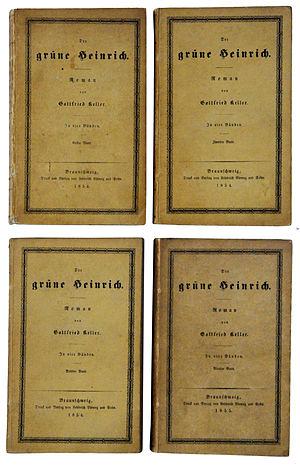
Henri le vert de Gottfried Keller est un roman partiellement autobiographique qui aux côtés de Wilhelm Meister de Goethe et Nachsommer de Stifter se classe comme l’un des plus importants romans d’apprentissage de la littérature allemande du XIXᵉ siècle. Il a été adapté au cinéma en Suisse en 1993.